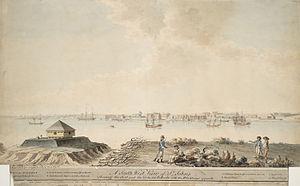
Cet article traite des événements qui se sont produits durant l'année 1775 au Canada.
Les militaires de la Nouvelle-France consistaient en soldats réguliers de l'armée française, la marine française et la milice canadienne, qui était volontaire.
Voici la liste des lieux historiques nationaux du Canada situé au Québec. En mars 2011, on compte 190 lieux historiques nationaux au Québec, sont 30 sont administrés par Parcs Canada. De ce nombre, il faut ajouter cinq sites qui ont perdu leur désignations. Les sites des agglomérations Montréal et de Québec sont traités dans :
Saint-Jean-sur-Richelieu est une ville du Québec, au Canada, située dans la MRC du Haut-Richelieu en Montérégie.
Cet article traite des événements qui se sont produits durant l'année 1775 au Québec.